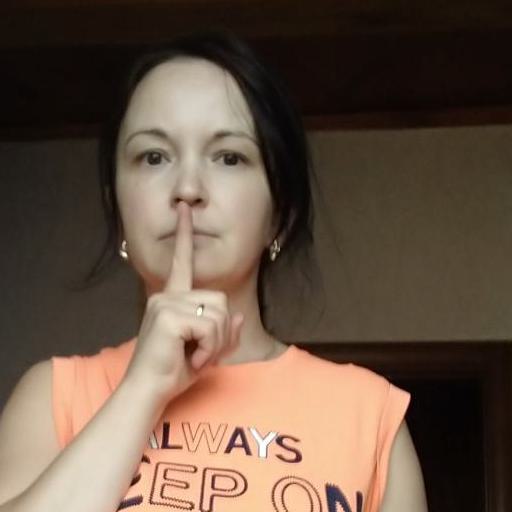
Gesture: mute